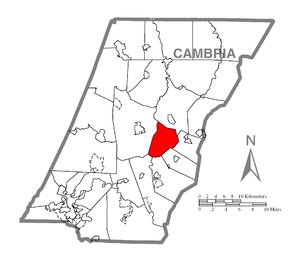
Munster Township est un township, situé au centre du comté de Cambria, aux États-Unis. En 2010, il comptait une population de 690 habitants.